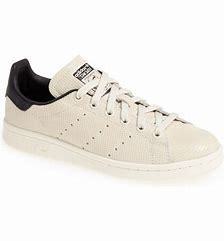
Brand: Adidas
Model: Stan Smith